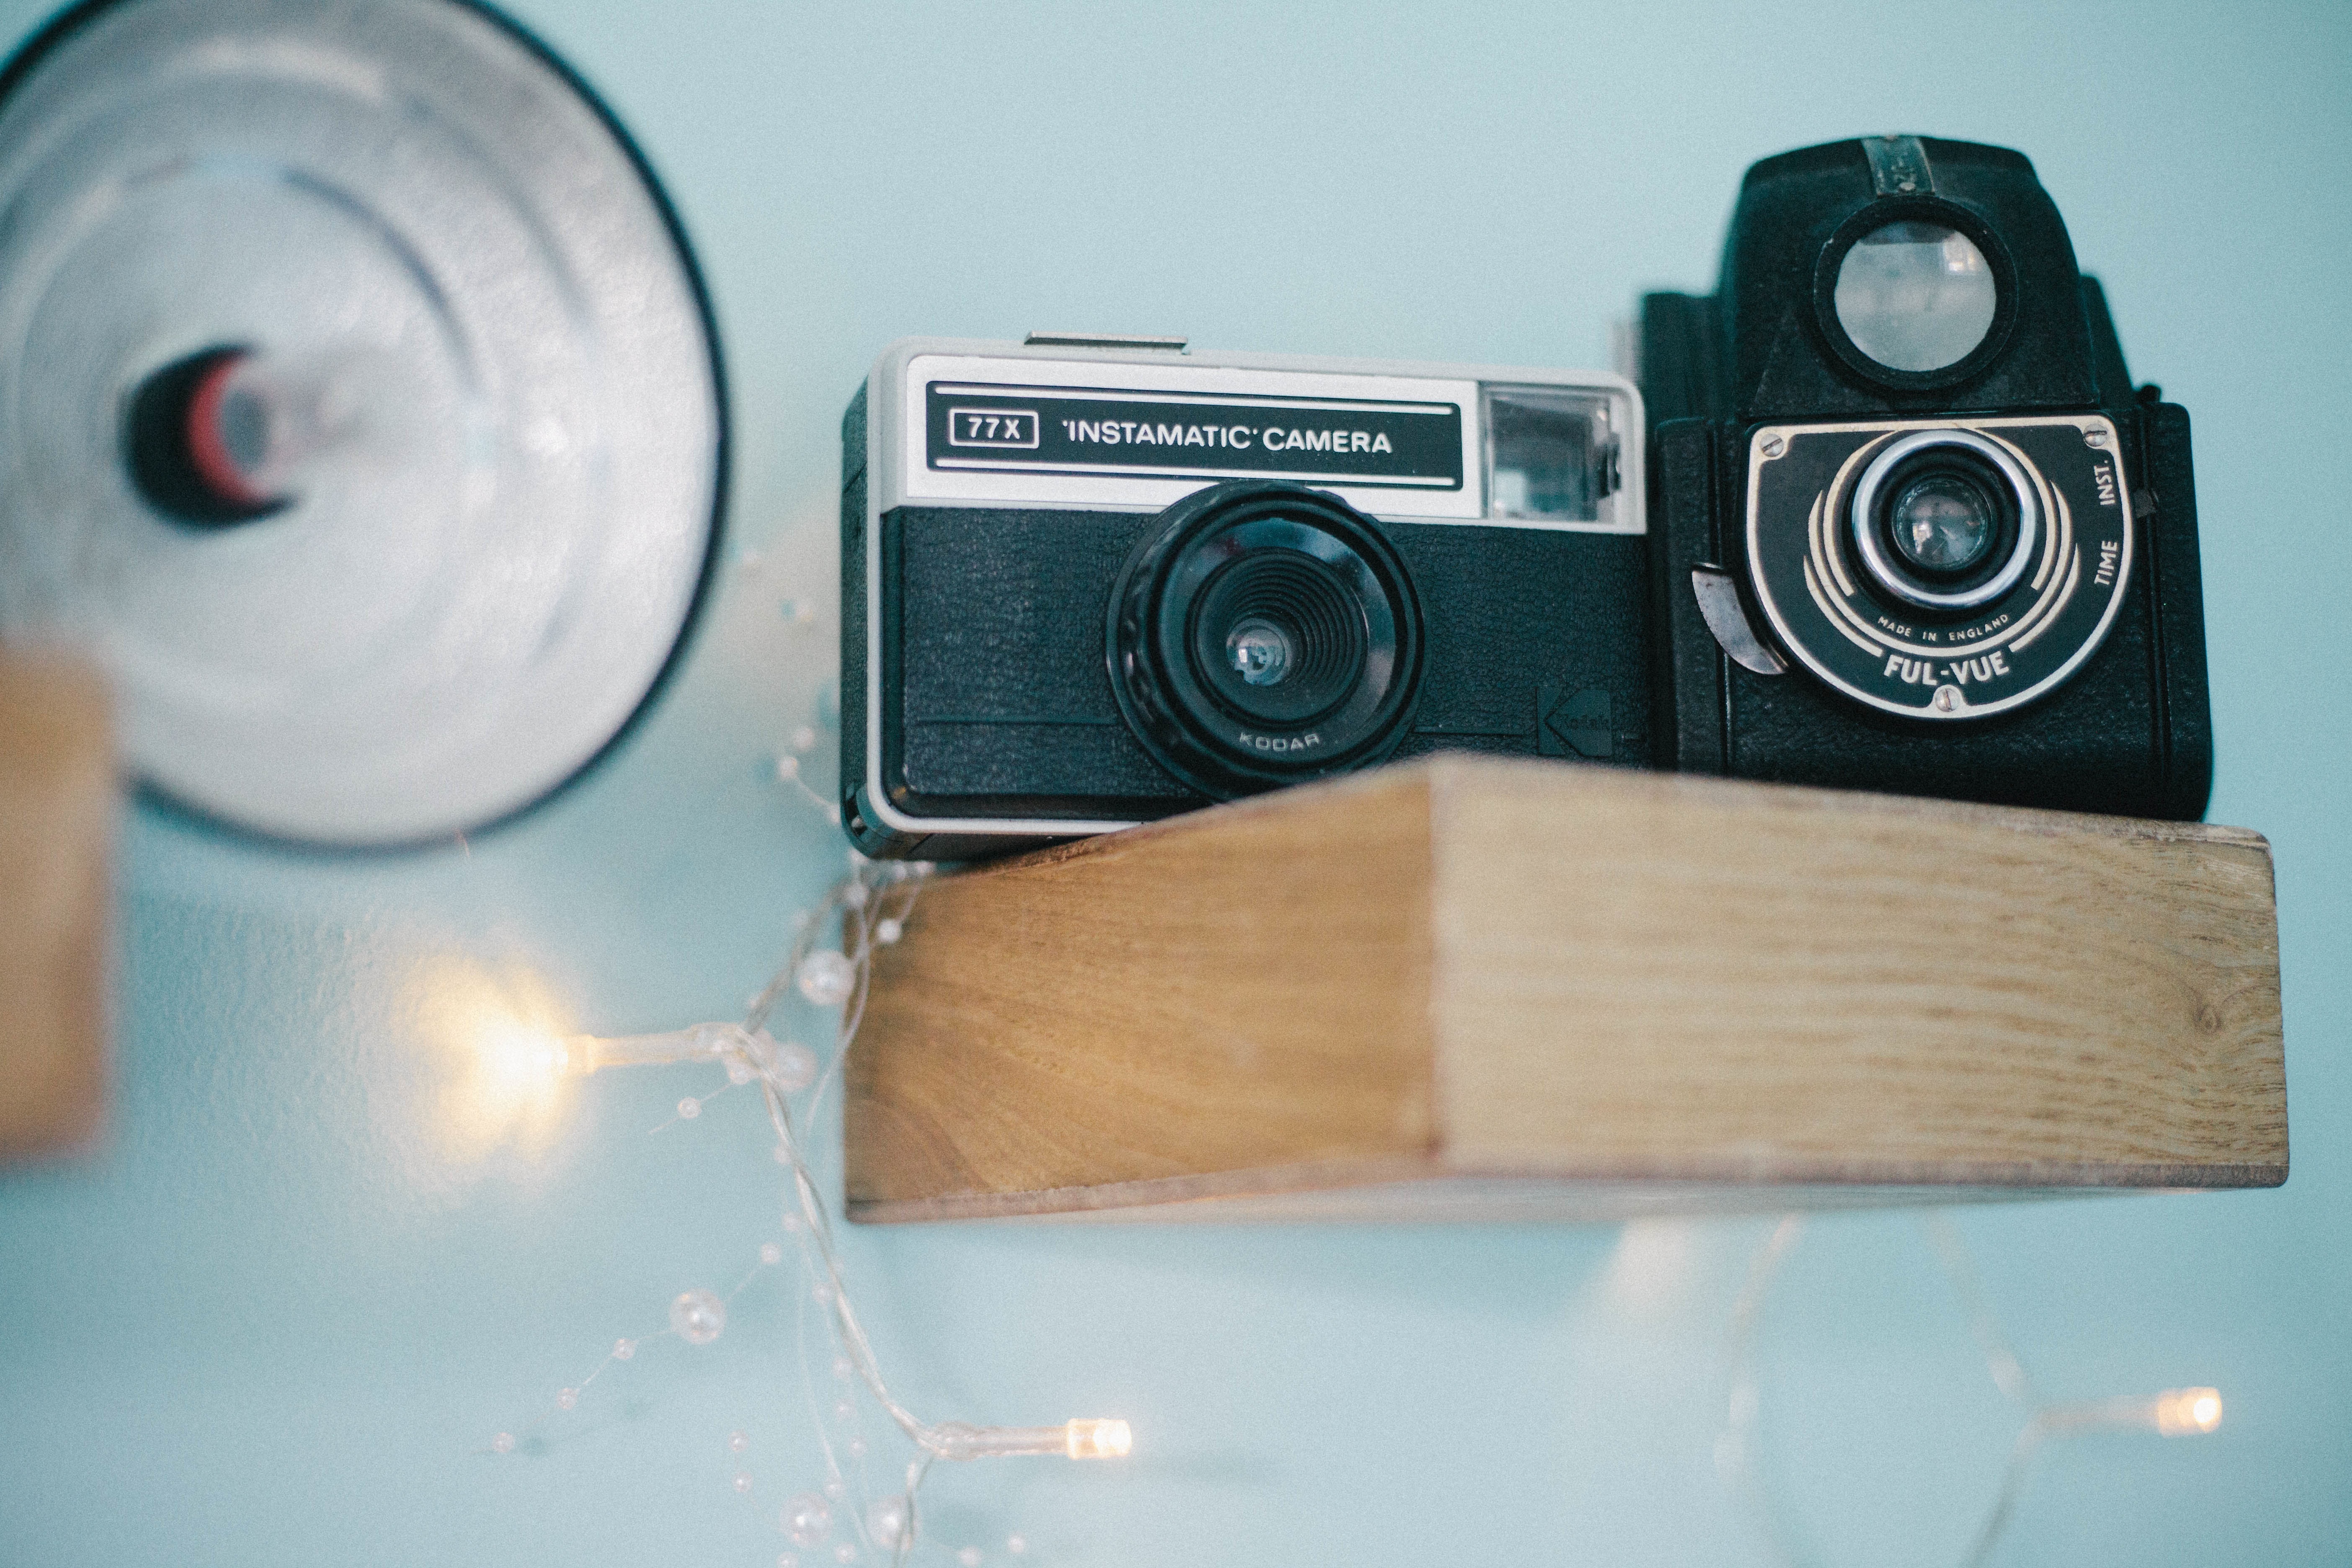
technology, camera, photography, lens, equipment, product, digital camera, digital, camera lens, camera equipment, cameras optics